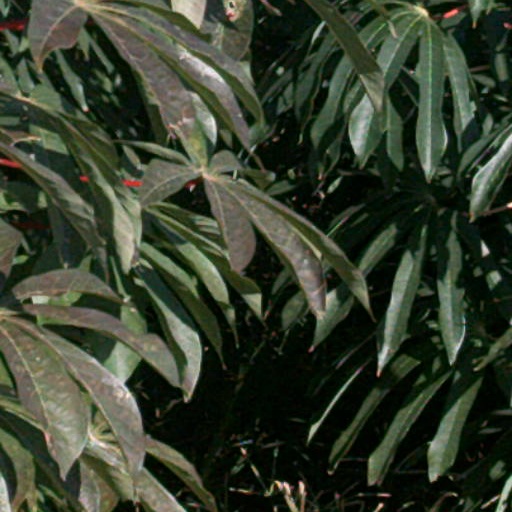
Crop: cassava